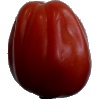
Label: Tomato Heart 1